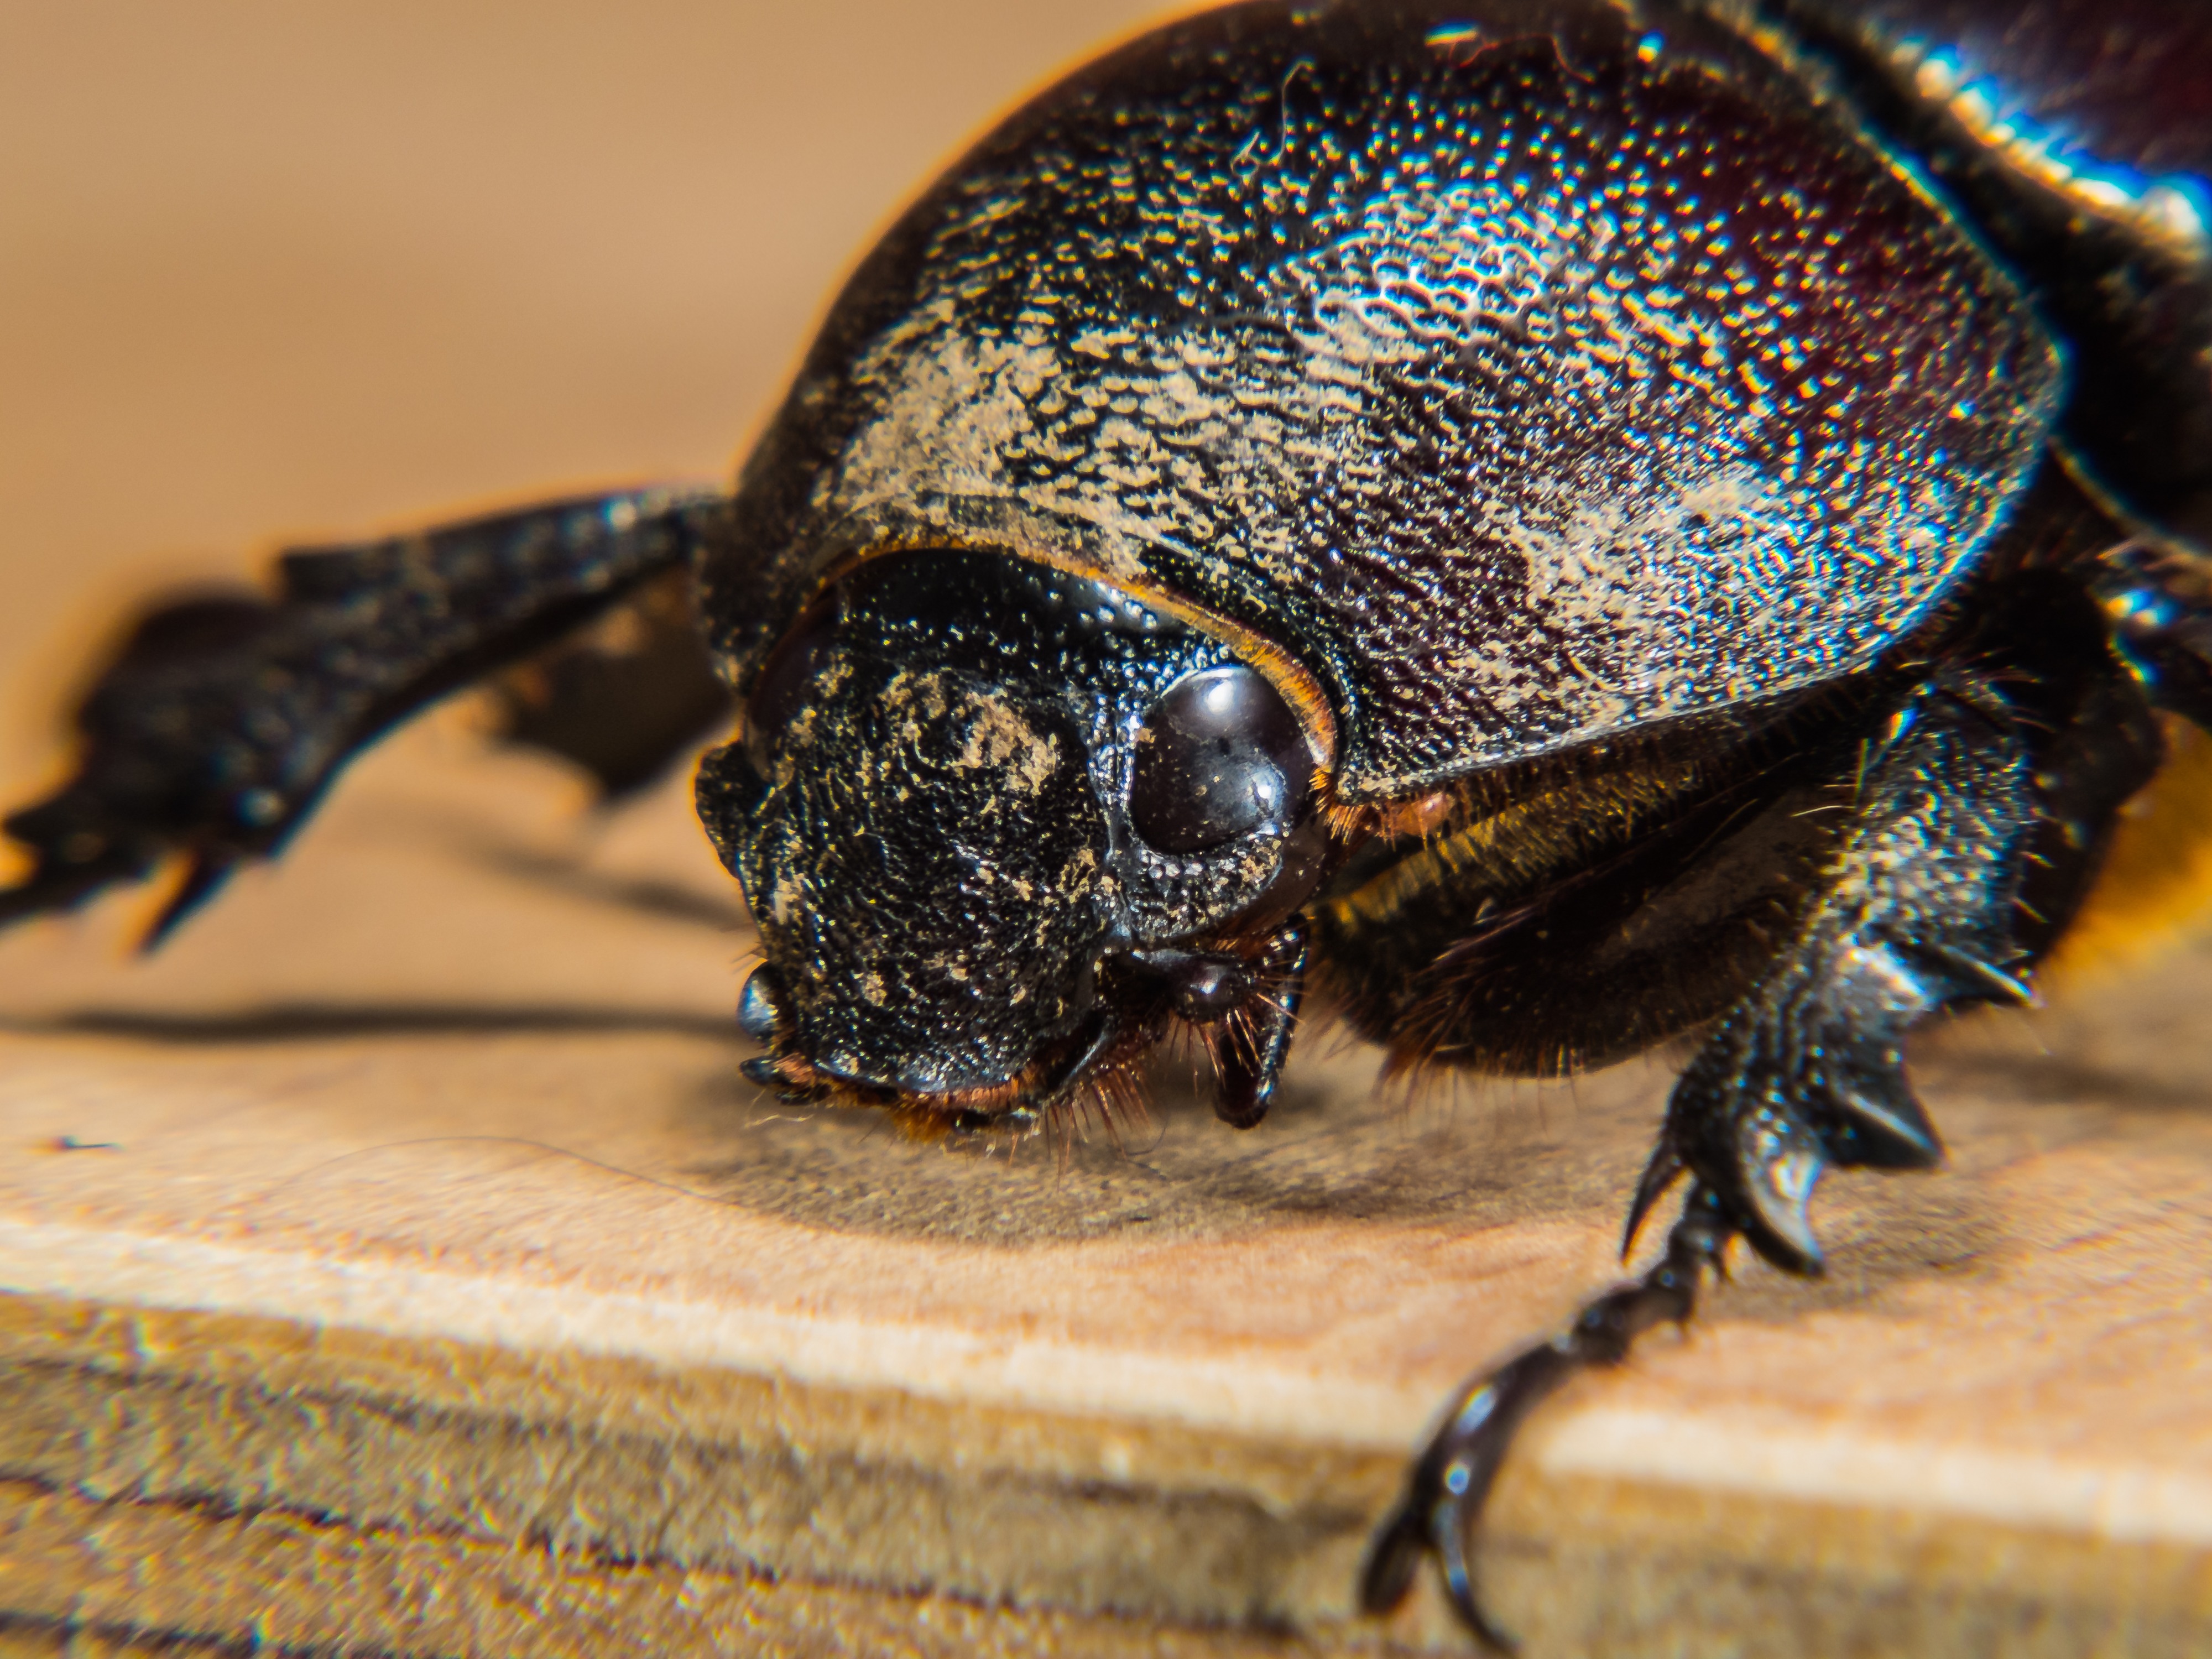
nature, photography, wildlife, insect, black, fauna, invertebrate, close up, beetle, weevil, macro photography, arthropod, public record, dung beetle, tropical beetles, scarabs